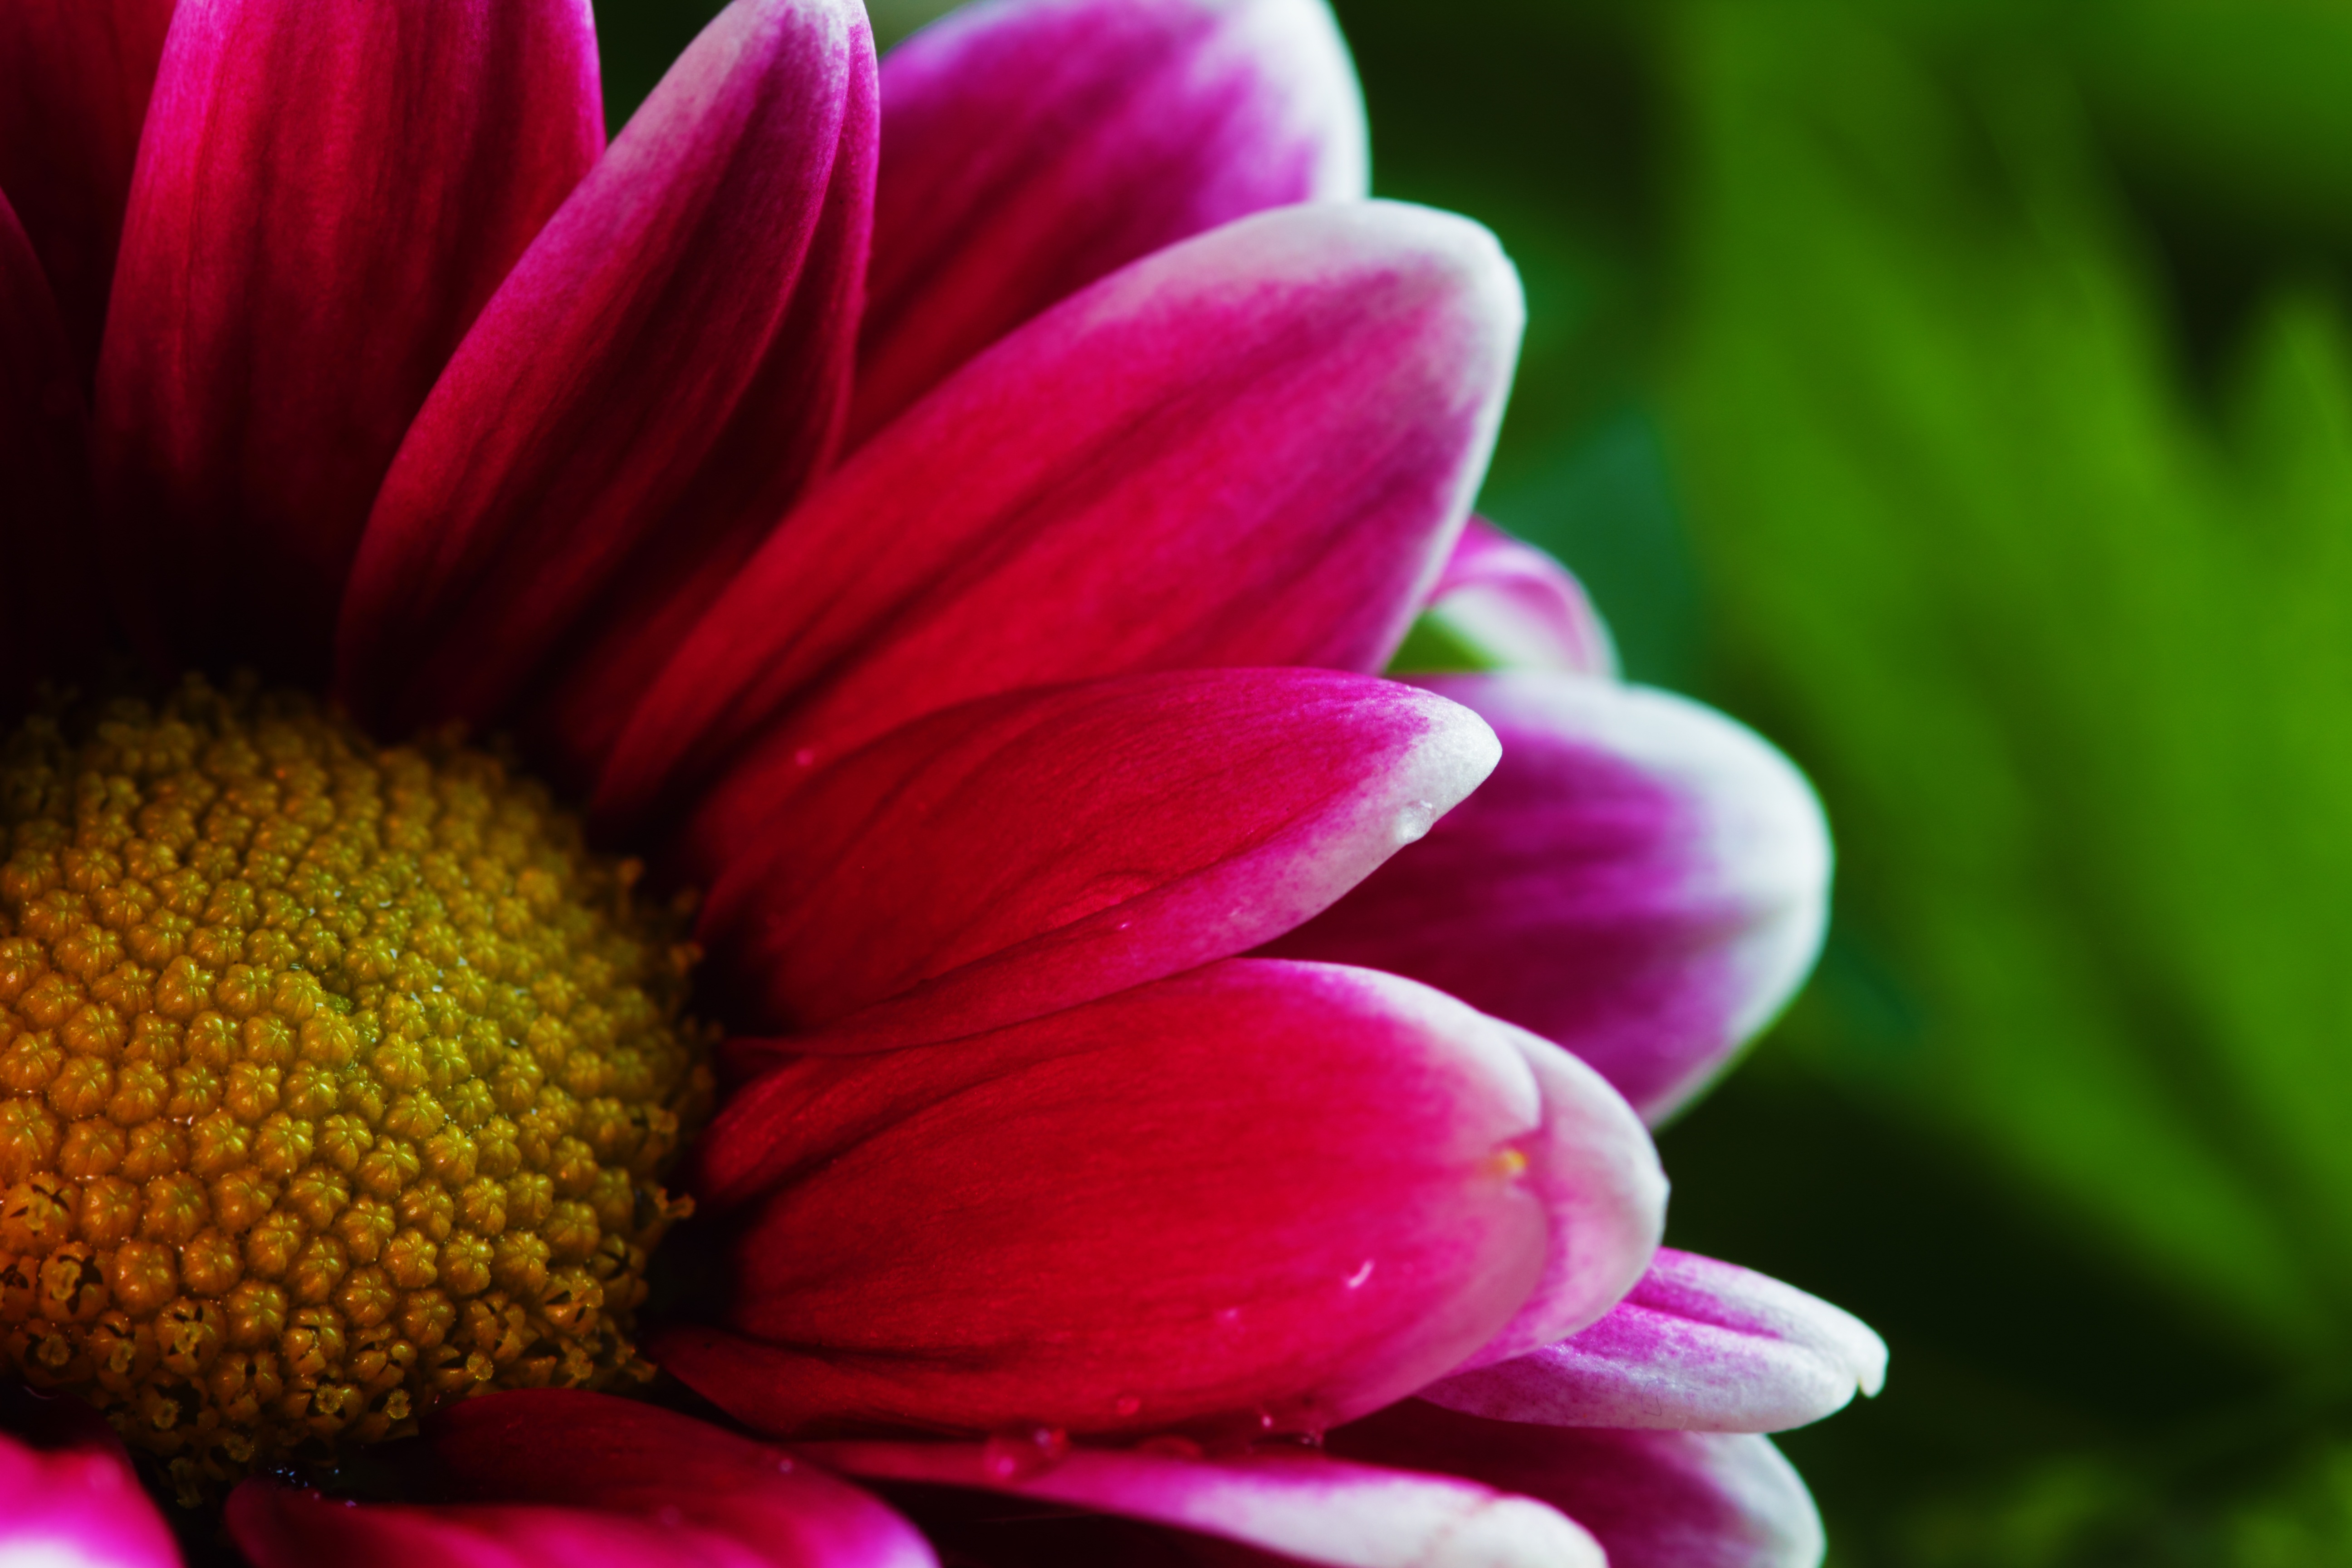
nature, blossom, plant, photography, flower, petal, summer, floral, daisy, spring, green, natural, botany, yellow, garden, pink, flora, wildflower, close up, colour, beautiful, chrysanthemum, macro photography, flowering plant, daisy family, plant stem, land plant